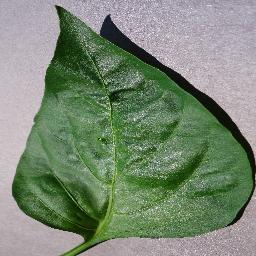
Label: Pepper,_bell___healthy